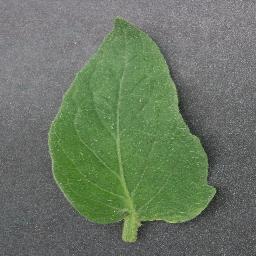
Label: Tomato___healthy